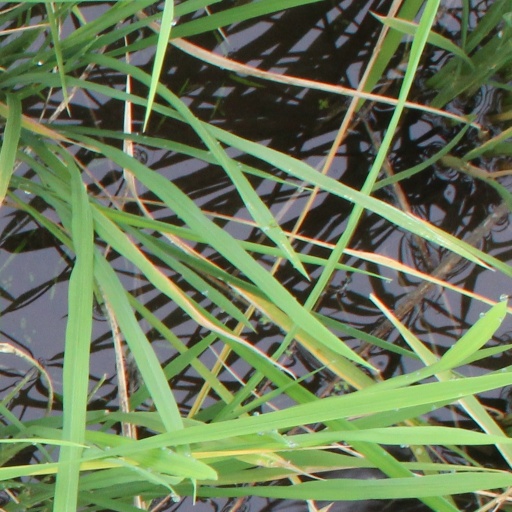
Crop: rice